Dice toll

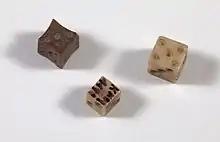
Bone dice originating from Konstanz, dated between 1600 and 1800, in the Jewish Museum of Switzerland’s collection.

The dice toll was a regional supplement to the Leibzoll (German “body tax”) with which Jews had to buy free passage across regional borders. It was widespread in certain regions of Europe from the Middle Ages until the 17th century. While the Leibzoll was a monetary payment, the dice toll was comparatively worthless. The dice payment was often demanded of Jews crossing customs borders, and also played a role outside of the official customs trade as a popular form of anti-Jewish harassment.